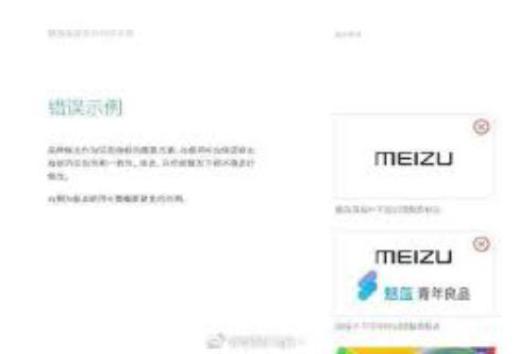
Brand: meizu
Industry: Electronic